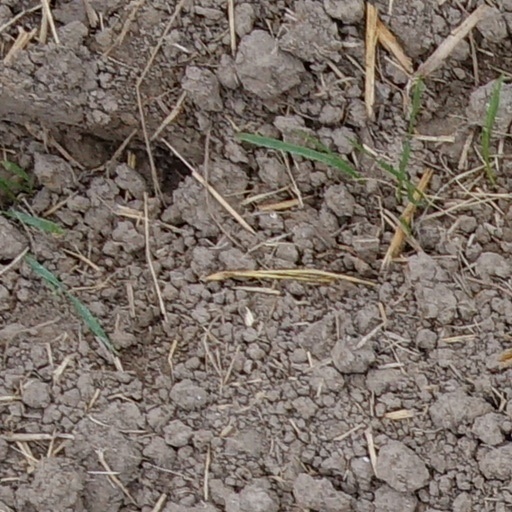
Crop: wheat